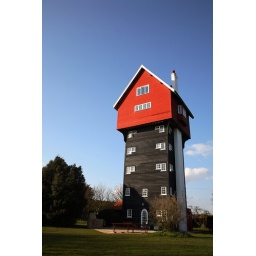
house in the clouds thorpeness